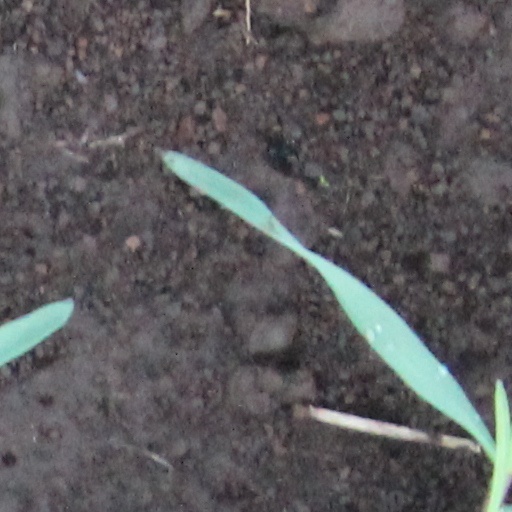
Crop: wheat